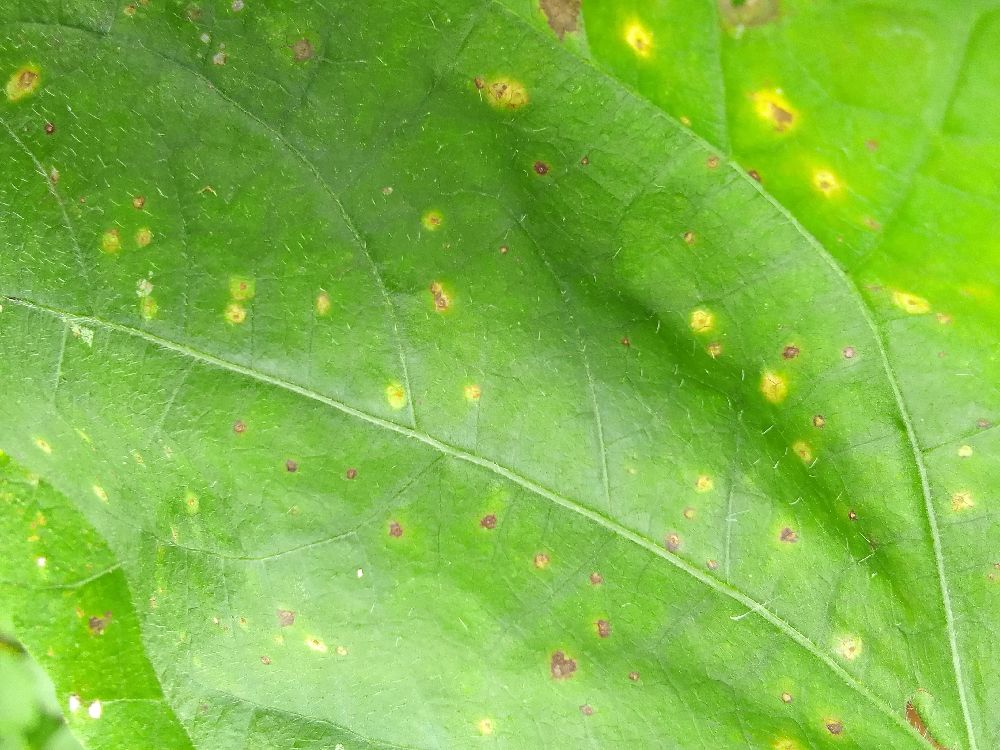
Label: rust